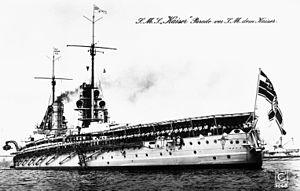
Le SMS Kaiser est le navire principal de la classe de cuirassés du même nom, construit pour la Kaiserliche Marine quelques années avant le déclenchement de la Première Guerre mondiale.